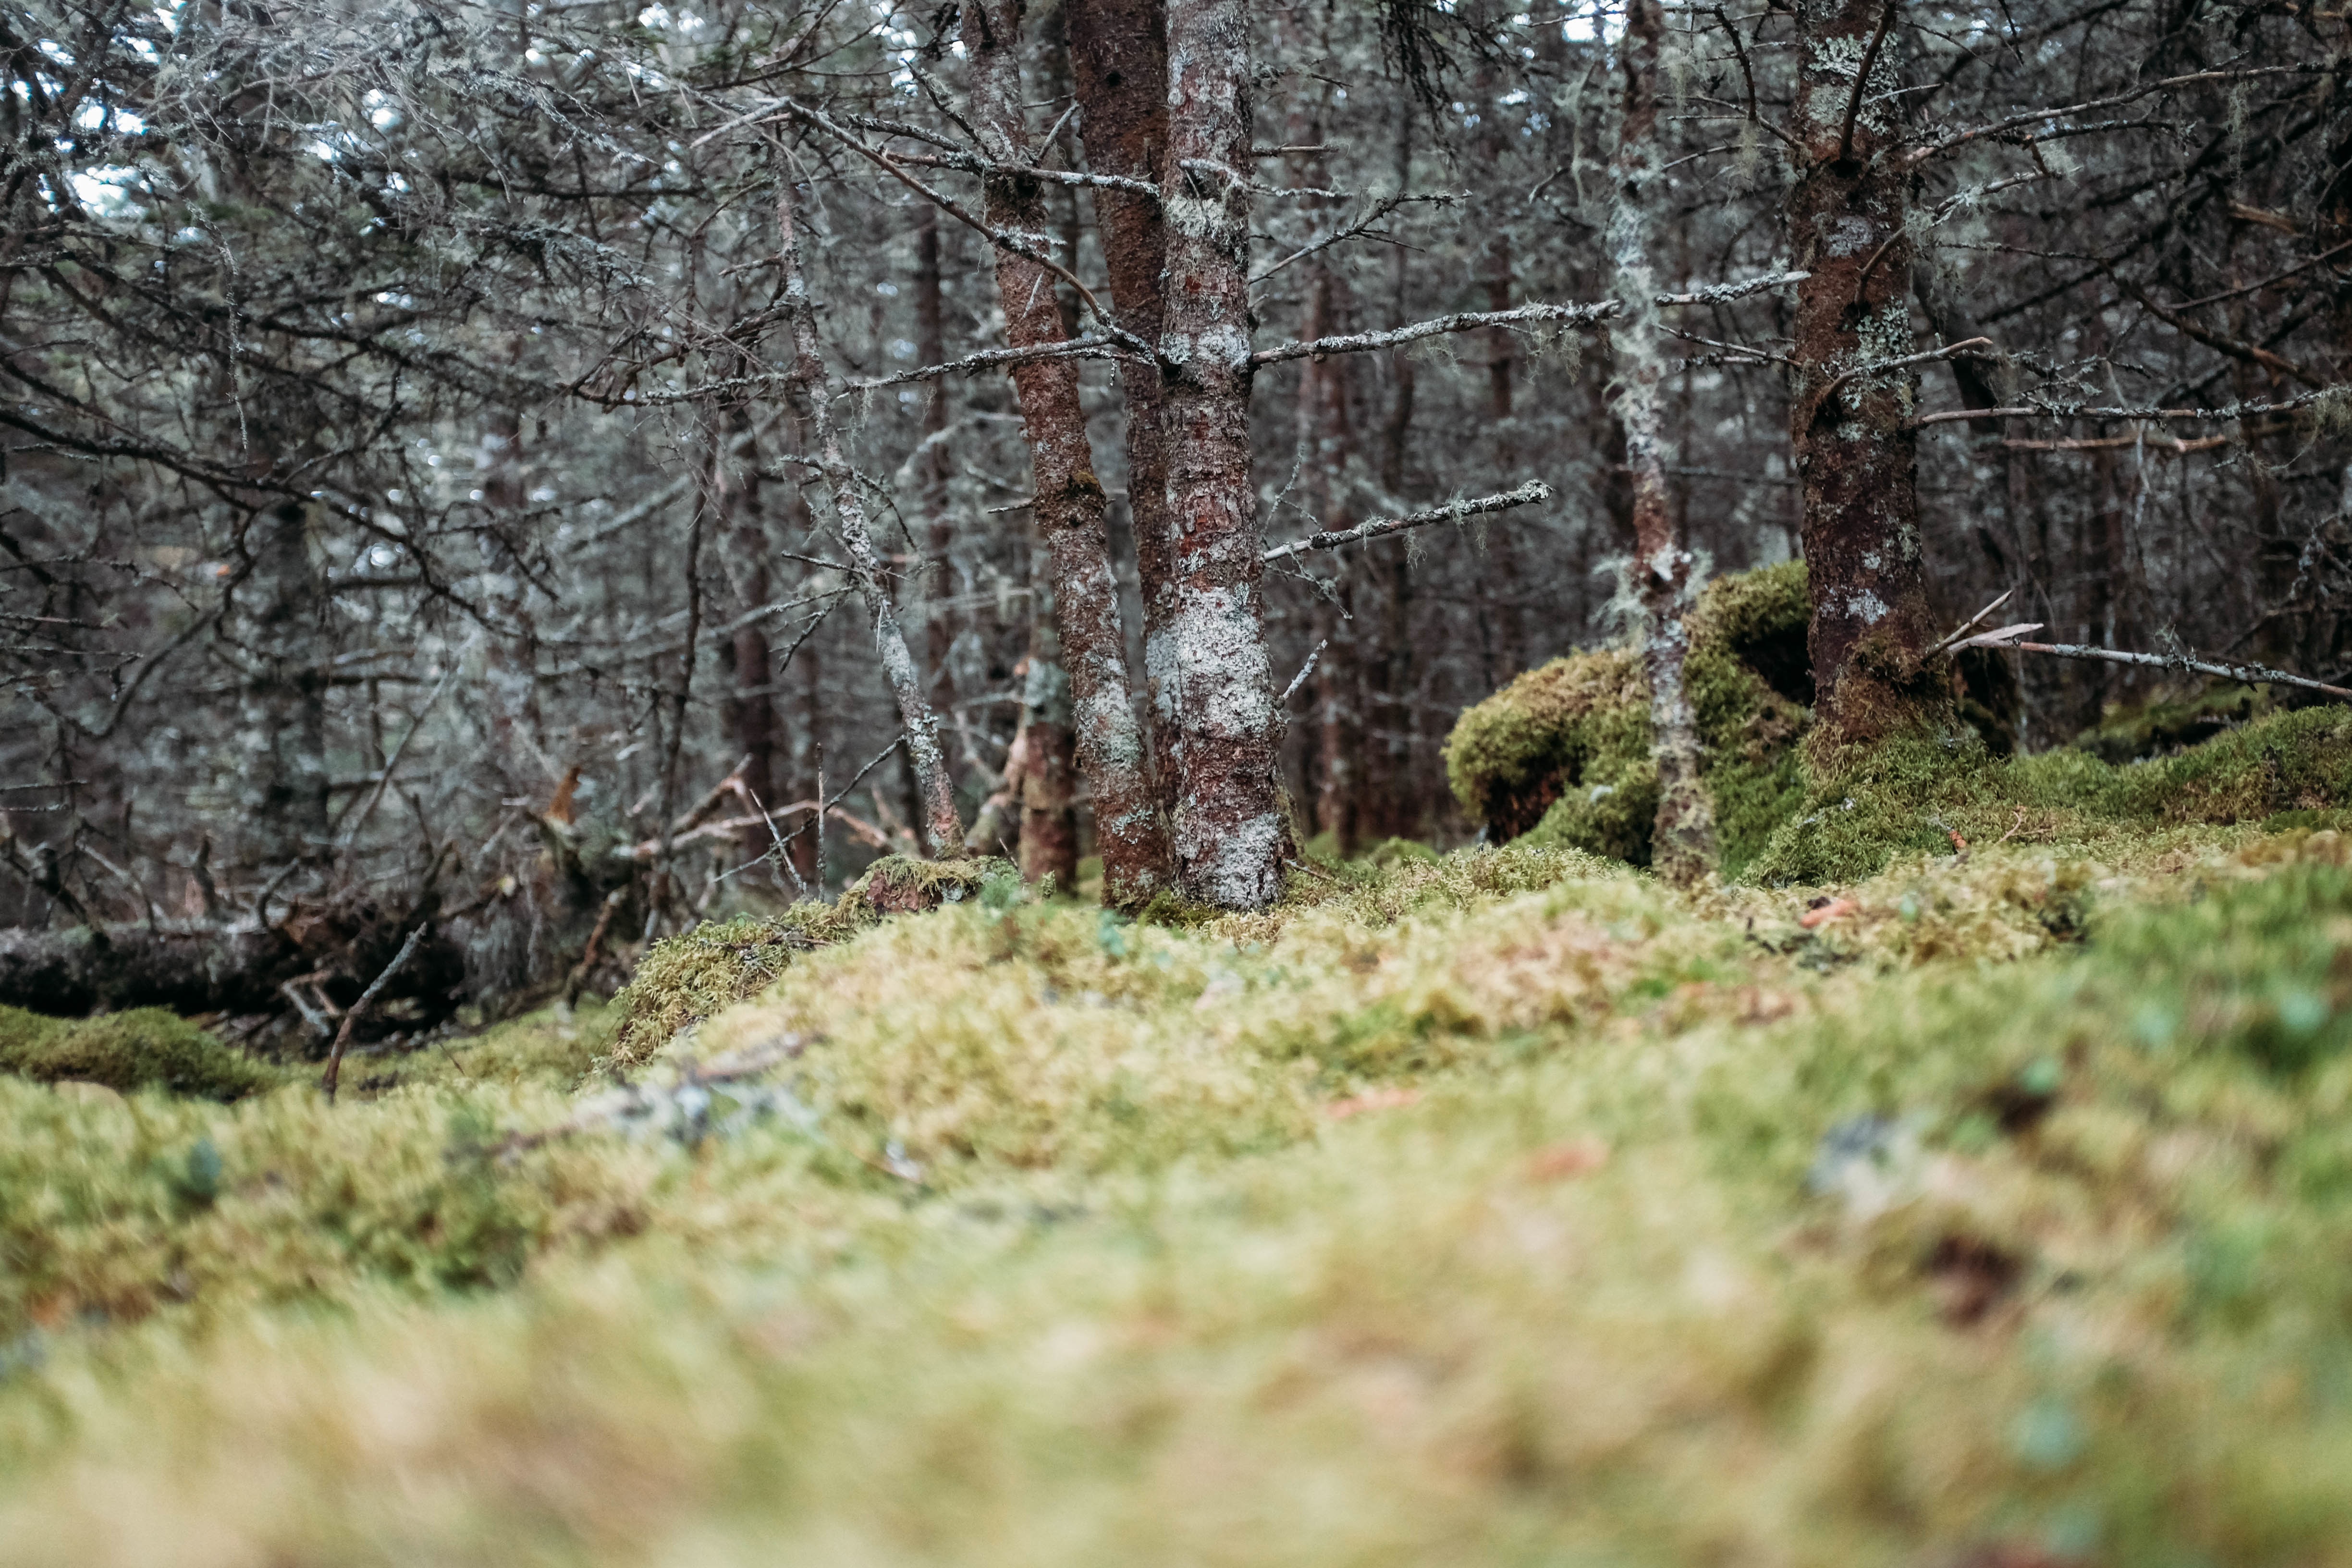
tree, forest, wilderness, branch, plant, trail, leaf, wildlife, autumn, season, woodland, habitat, ecosystem, natural environment